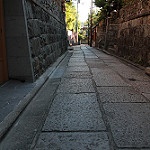
Scene: Outdoor